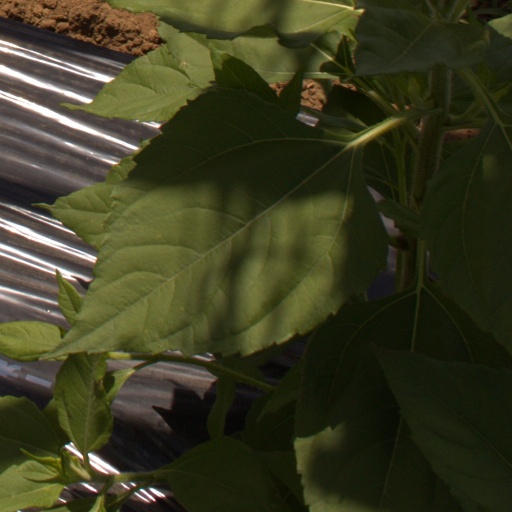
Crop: Jerusalem artichoke